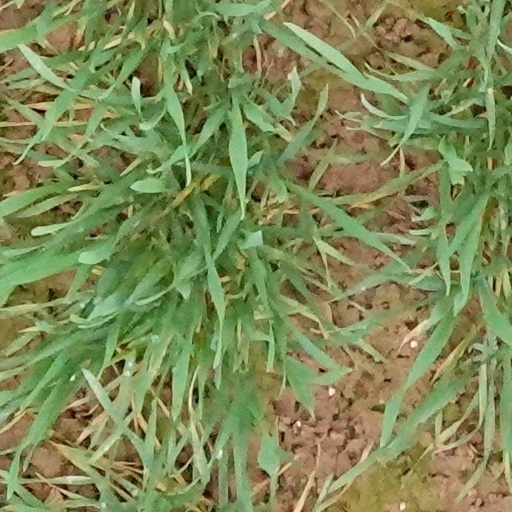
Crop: wheat